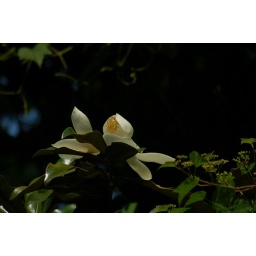
the wild flower appeared in one of the zoos hiding at a high stem of a tree